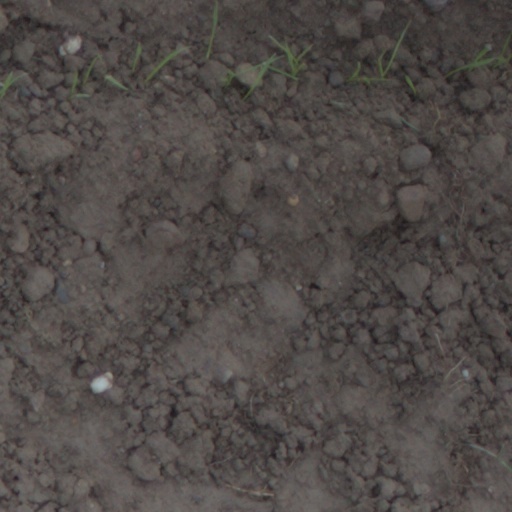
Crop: wheat